Gang box

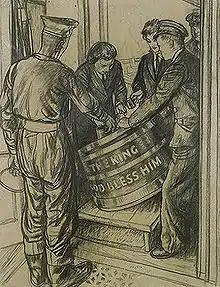
Sailors receiving their daily rum ration

The word gangbox may have been derived for several reasons. Firstly, "gang" can be used to refer to the group of tools utilized for a particular project, thus making the receptacle in which they are stored the "gang box". Secondly, a gang can refer to a group of workmen or tradesmen, hence the name for where their materials or tools are kept is the gang's box.